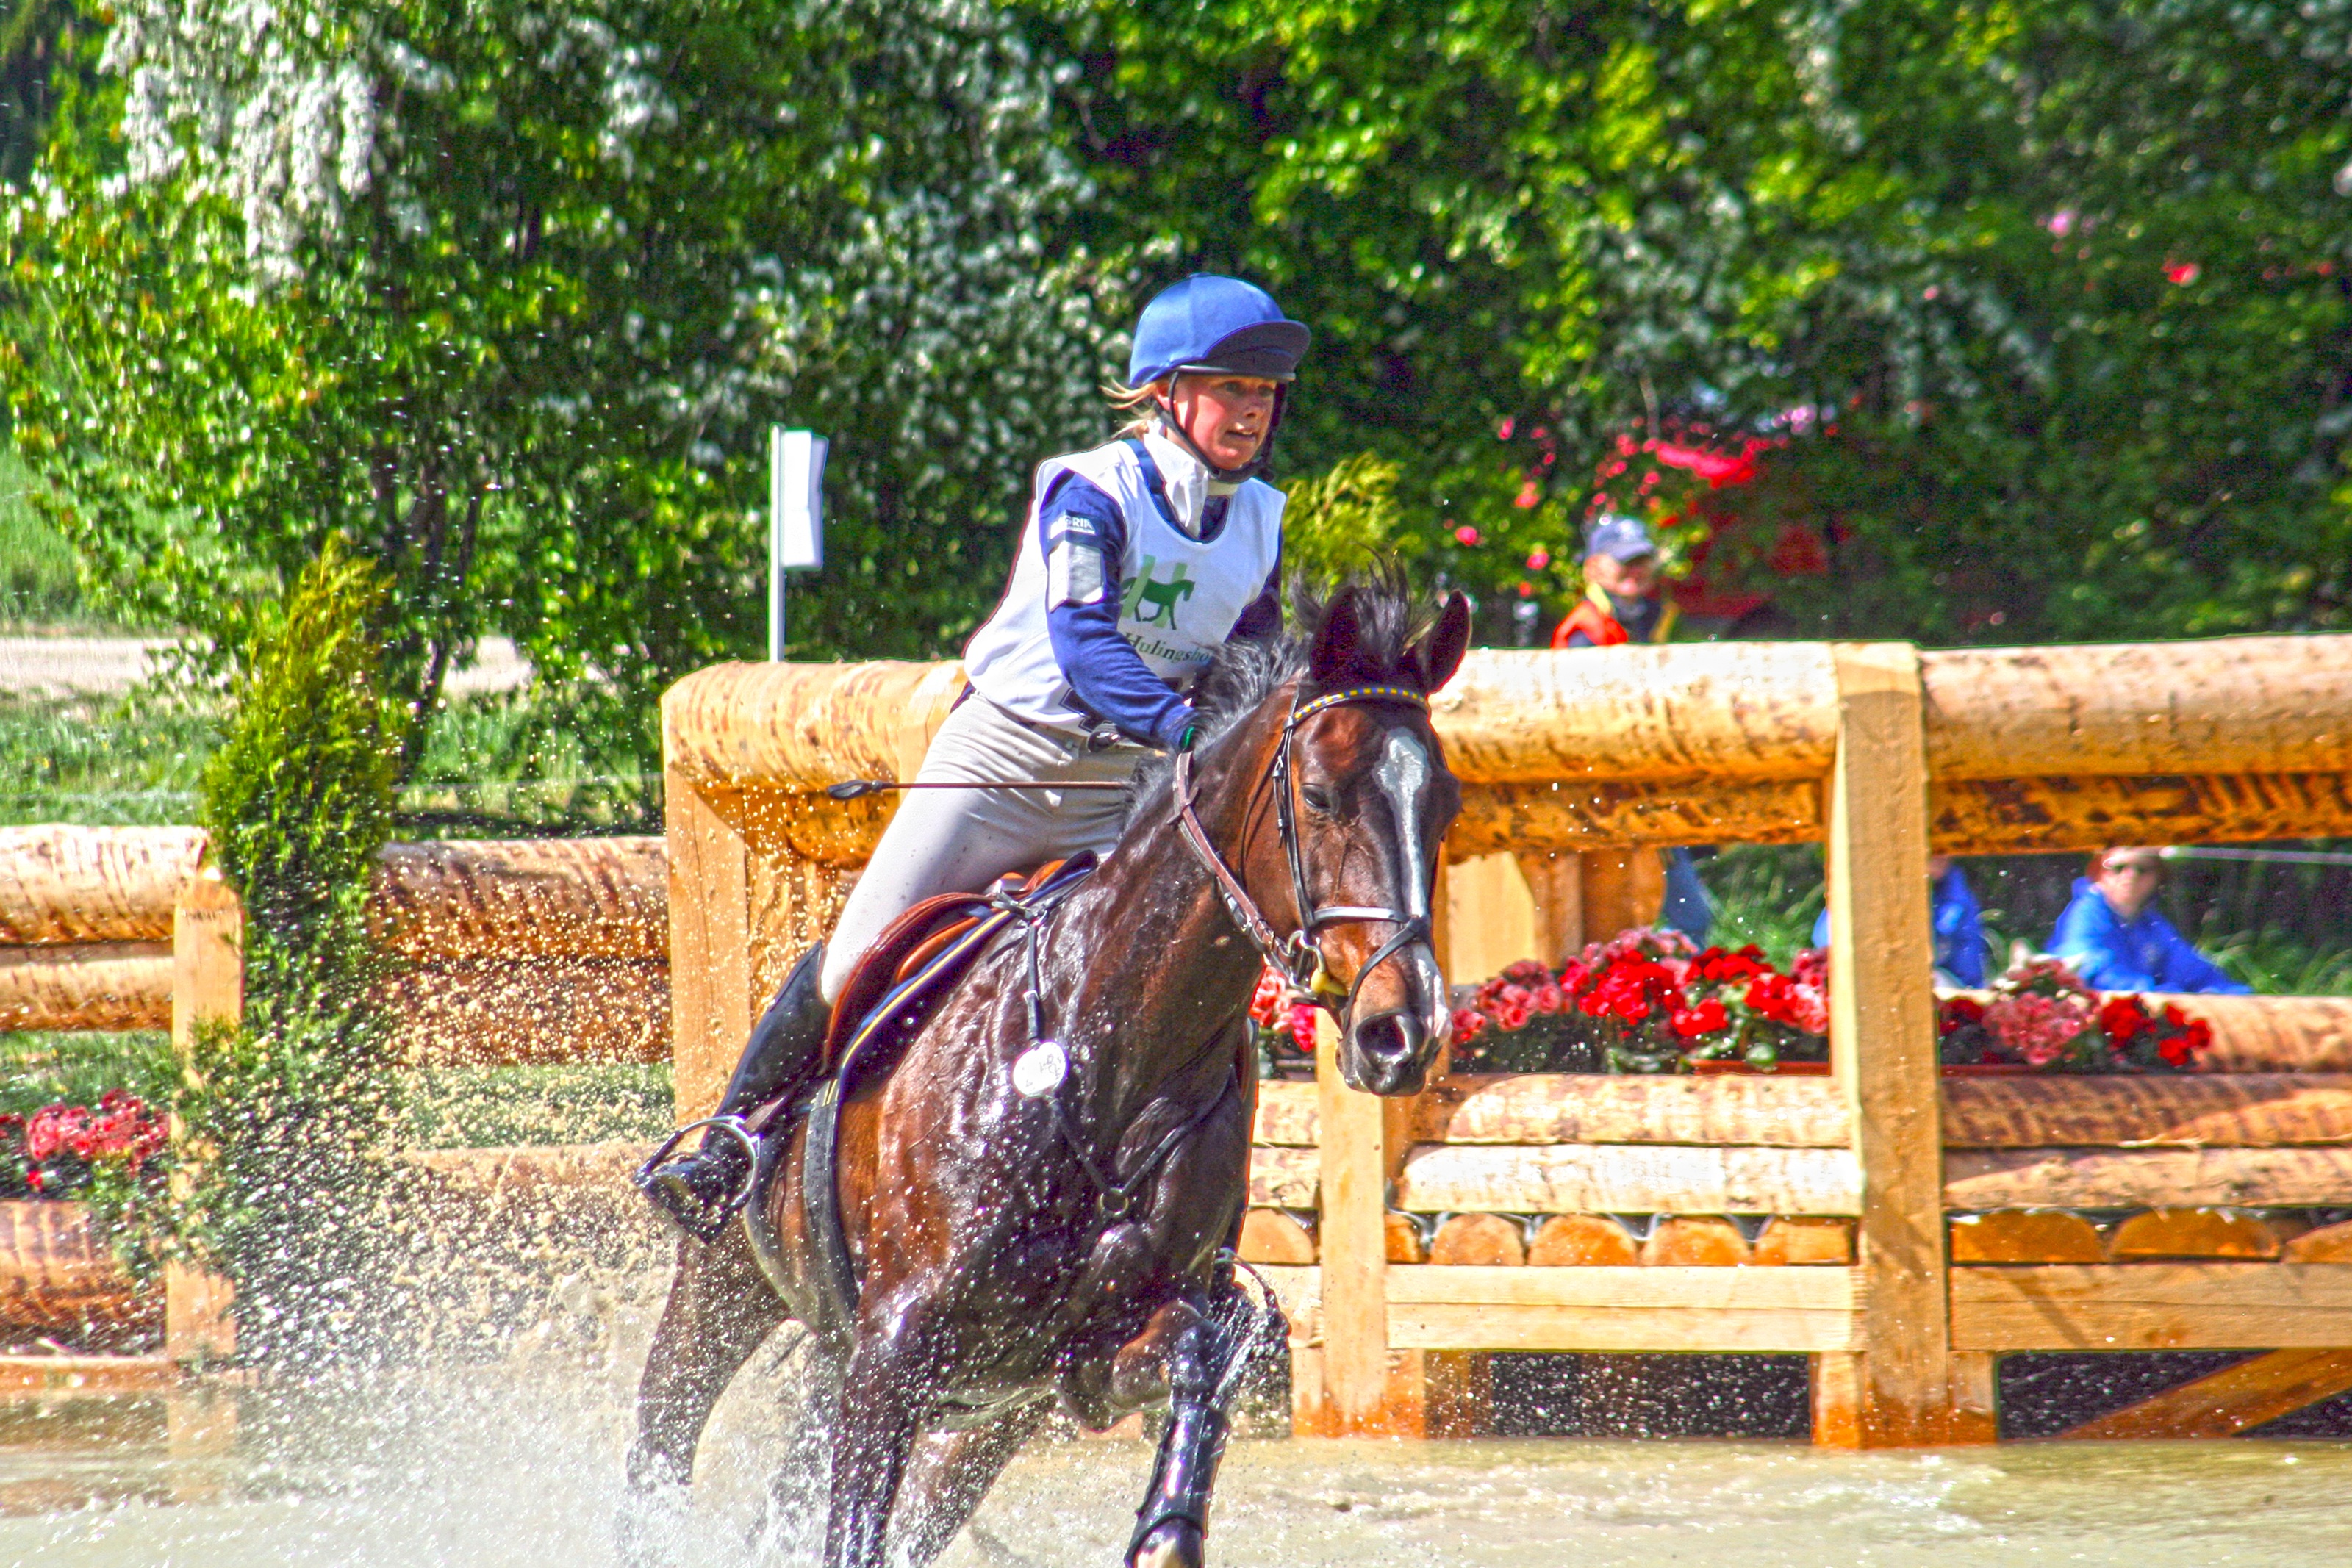
water, horse, action, brown, stallion, ride, movement, terrain, hdr, racing, jockey, moat, obstacle, horsewoman, equestrianism, eventing, versatility, versatility examination, military horse riding, trail riding, horse like mammal, animal sports, english riding, equestrian sport